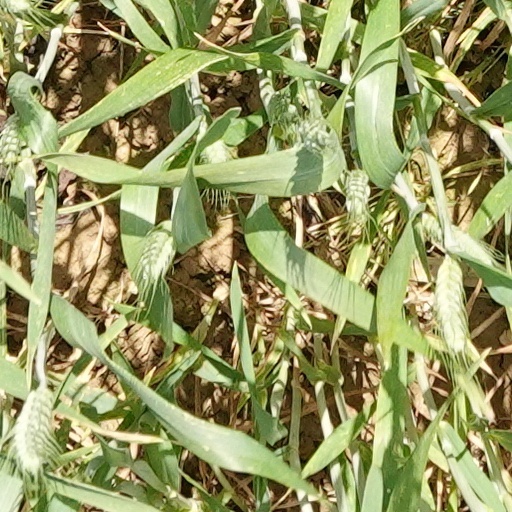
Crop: wheat